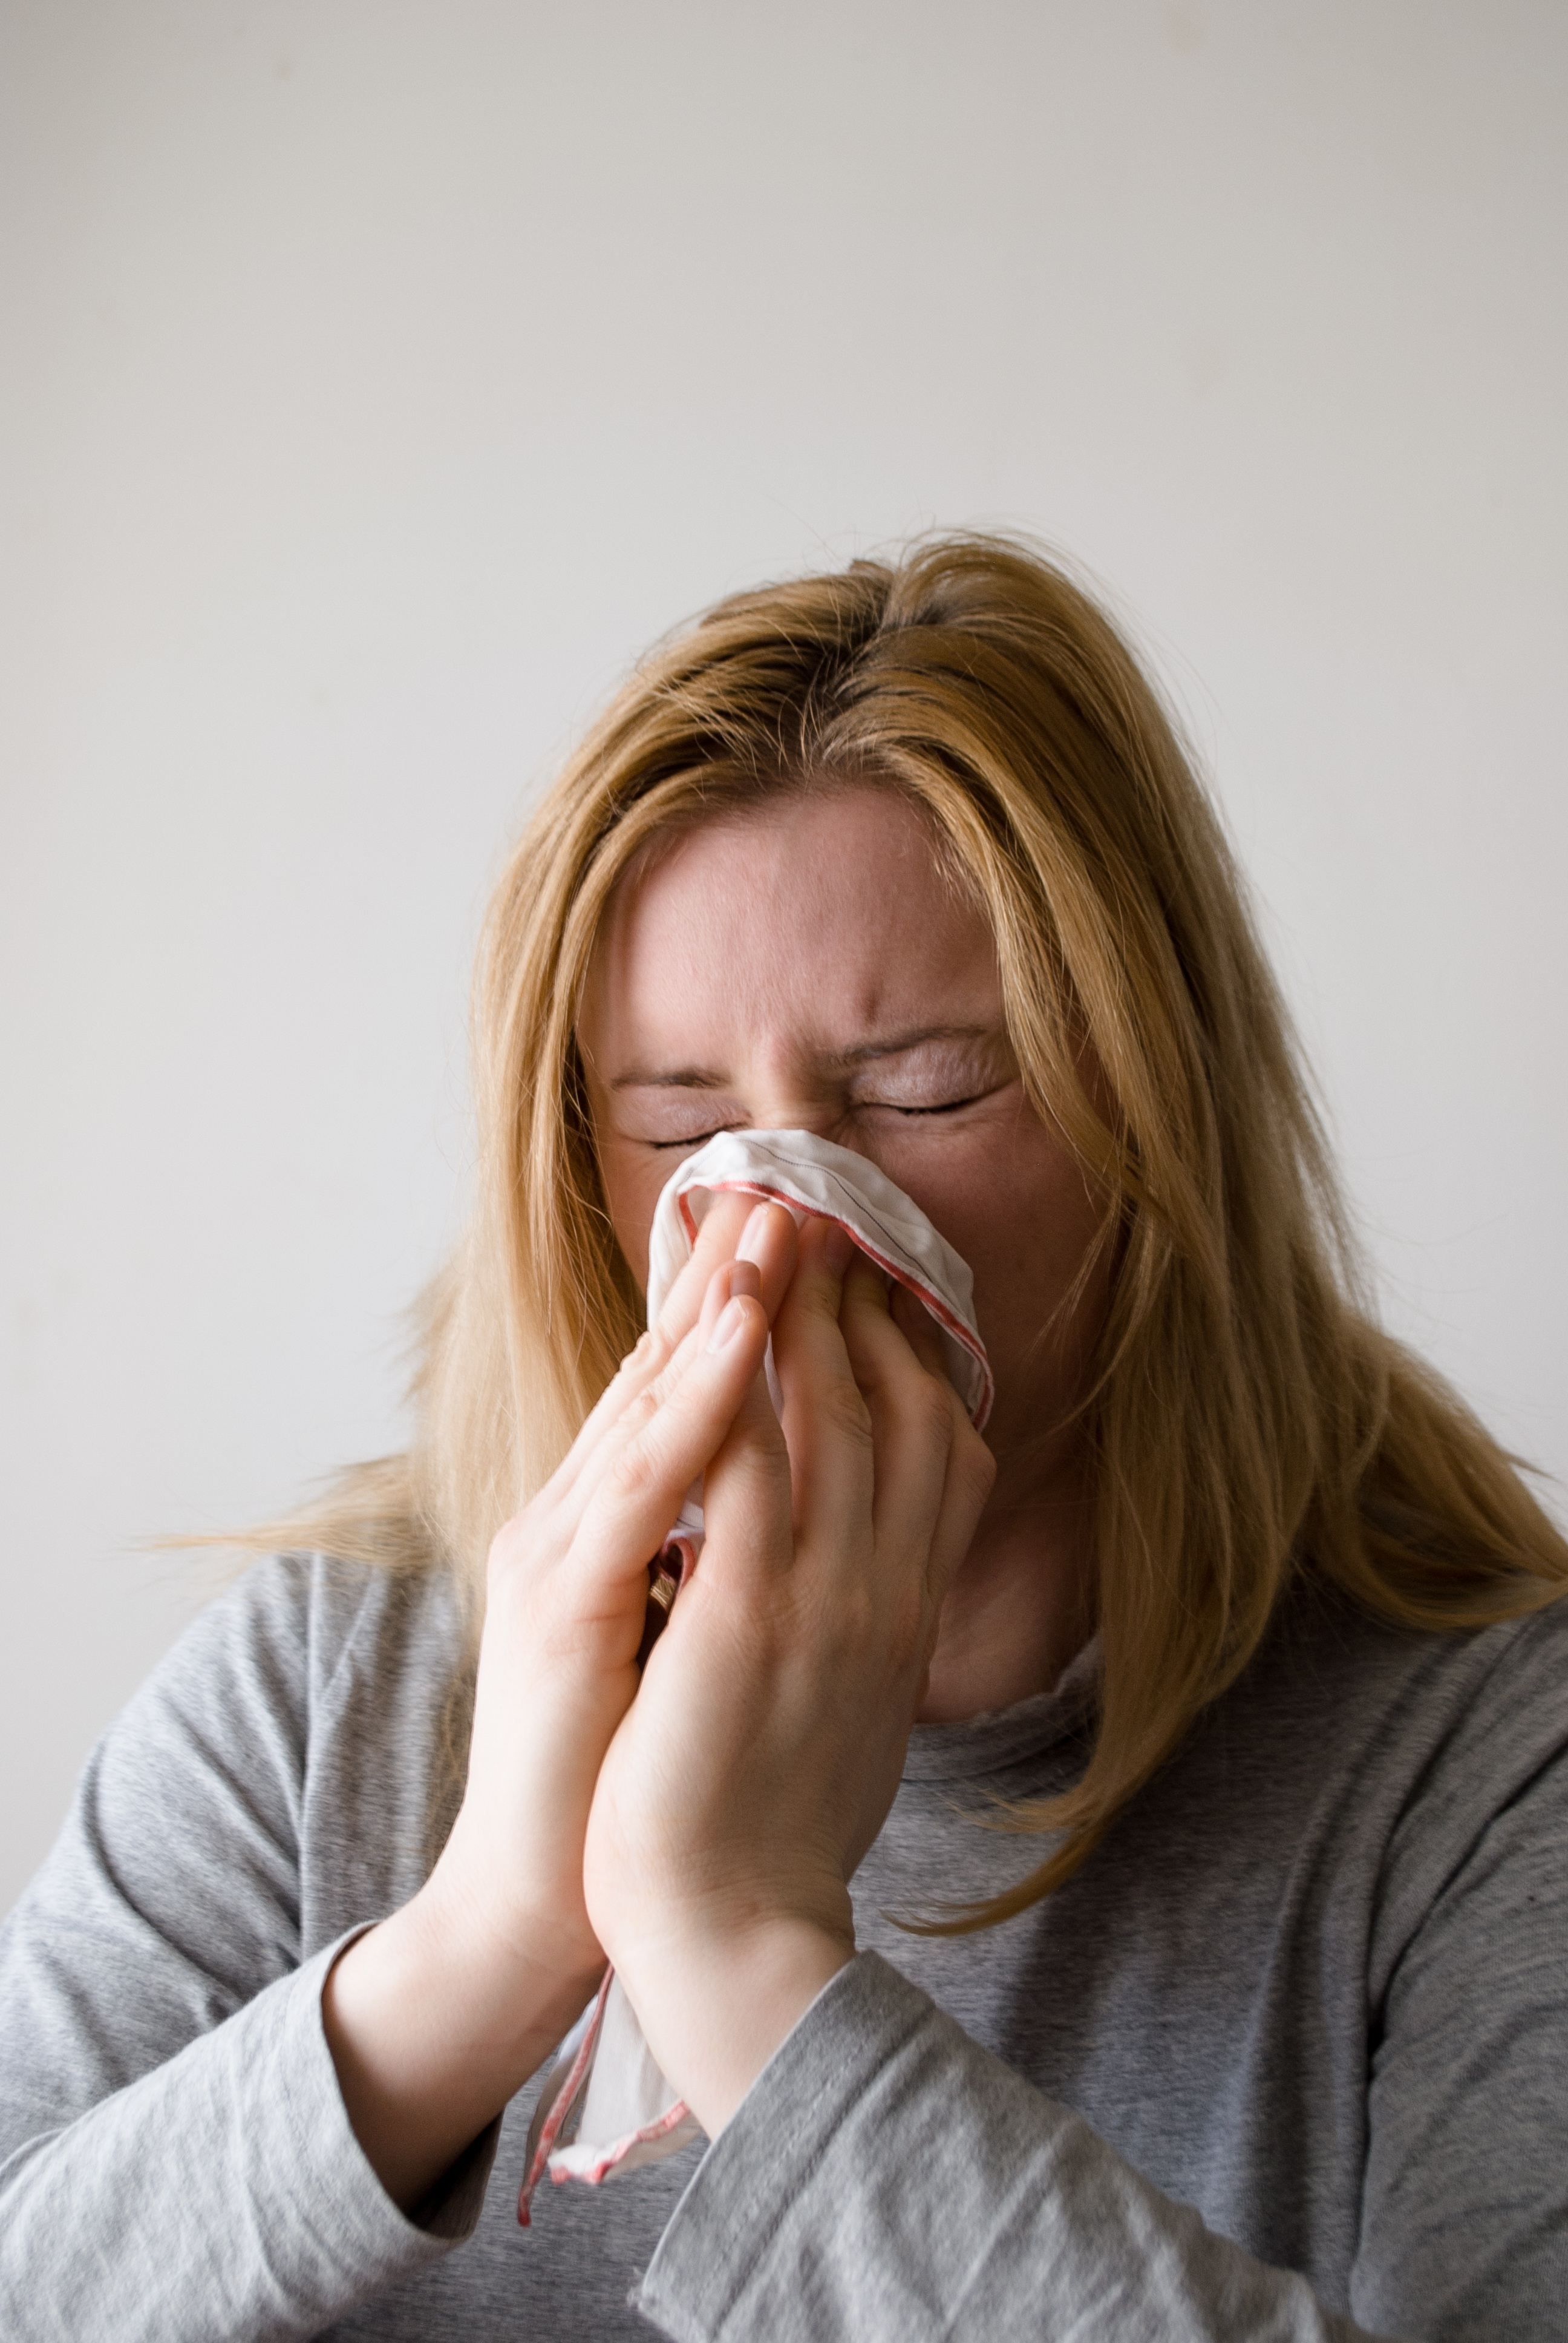
hand, person, winter, people, girl, woman, hair, white, female, allergy, portrait, model, finger, medicine, health, facial expression, mouth, conversation, close up, human body, face, nose, grey, eye, glasses, blowing, head, skin, hospital, blond, organ, blow, protection, emotion, flu, ill, sick, illness, influenza, virus, patient, healthcare, disease, sickness, sense, portrait photography, human action, hand chief, antiviral